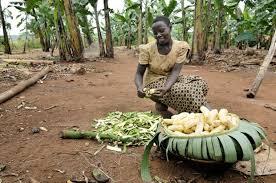
Mwanamke huyu ameketi chini. Anatabasamu. Anachonga ndizi. Anatoa maganda kwenye ndizi. Ameketi karibu na shamba. Shamba hilo ni shamba la migomba. Kuna migomba mingi sana kwa hilo shamba.